Itys

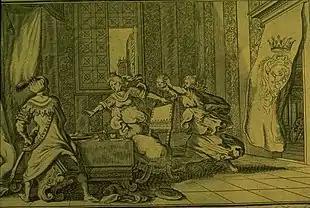
Philomela and Procne show the severed head of Itys to Tereus, engraved by Baur for a 1703 edition of "Metamorphoses".

Pausanias on the other hand writes that Tereus was so remorseful for his actions against Philomela and Itys's fate at the hands of the women (the nature of which is not described in clear detail) that he killed himself. Eustathius's version of the story has the sisters reversed, so that Philomela married Tereus and became the mother of Itys.